Tourism in Spain

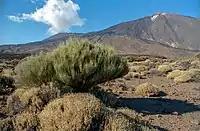
The Teide National Park, on the island of Tenerife is the most visited national park in Spain.

Tourism in Spain is a major contributor to national economic life, with foreign and domestic tourism contributing to 12.3% of Spain's GDP (in 2023). The international tourist expenditure in 2024 was around 126 billion euros. Since 1959, the tourism industry has become one of the key sectors of the Spanish economy. The country has been a popular destination for summer holidays, especially with large numbers of tourists from the United Kingdom, Ireland, France, Germany, Italy, the Benelux, and the United States, among others. Accordingly, Spain's foreign tourist industry has grown into the second-biggest in the world.